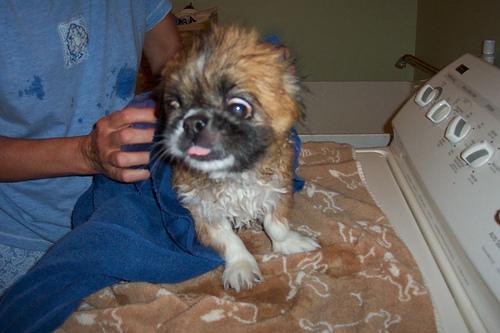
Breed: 480-n000125-Pekinese